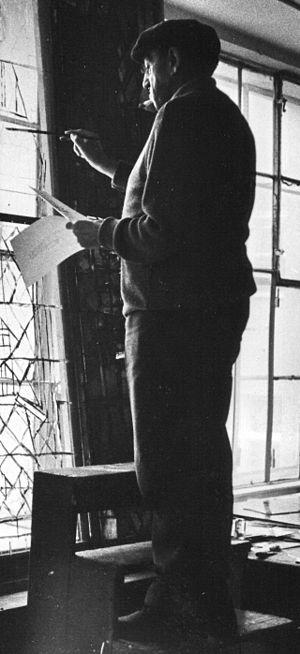
L'artiste Josef Oberberger dans l'atelier de la peinture sur verre en Munich (Allemagne) Español: El artista Josef Oberberger en el taller de la pintura sobre cristal en Munich (Alemania)